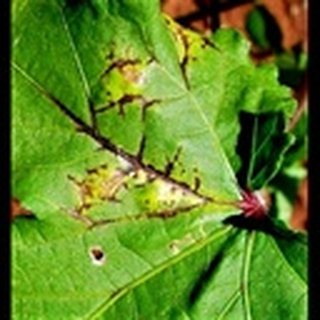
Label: cotton_bacterial_blight